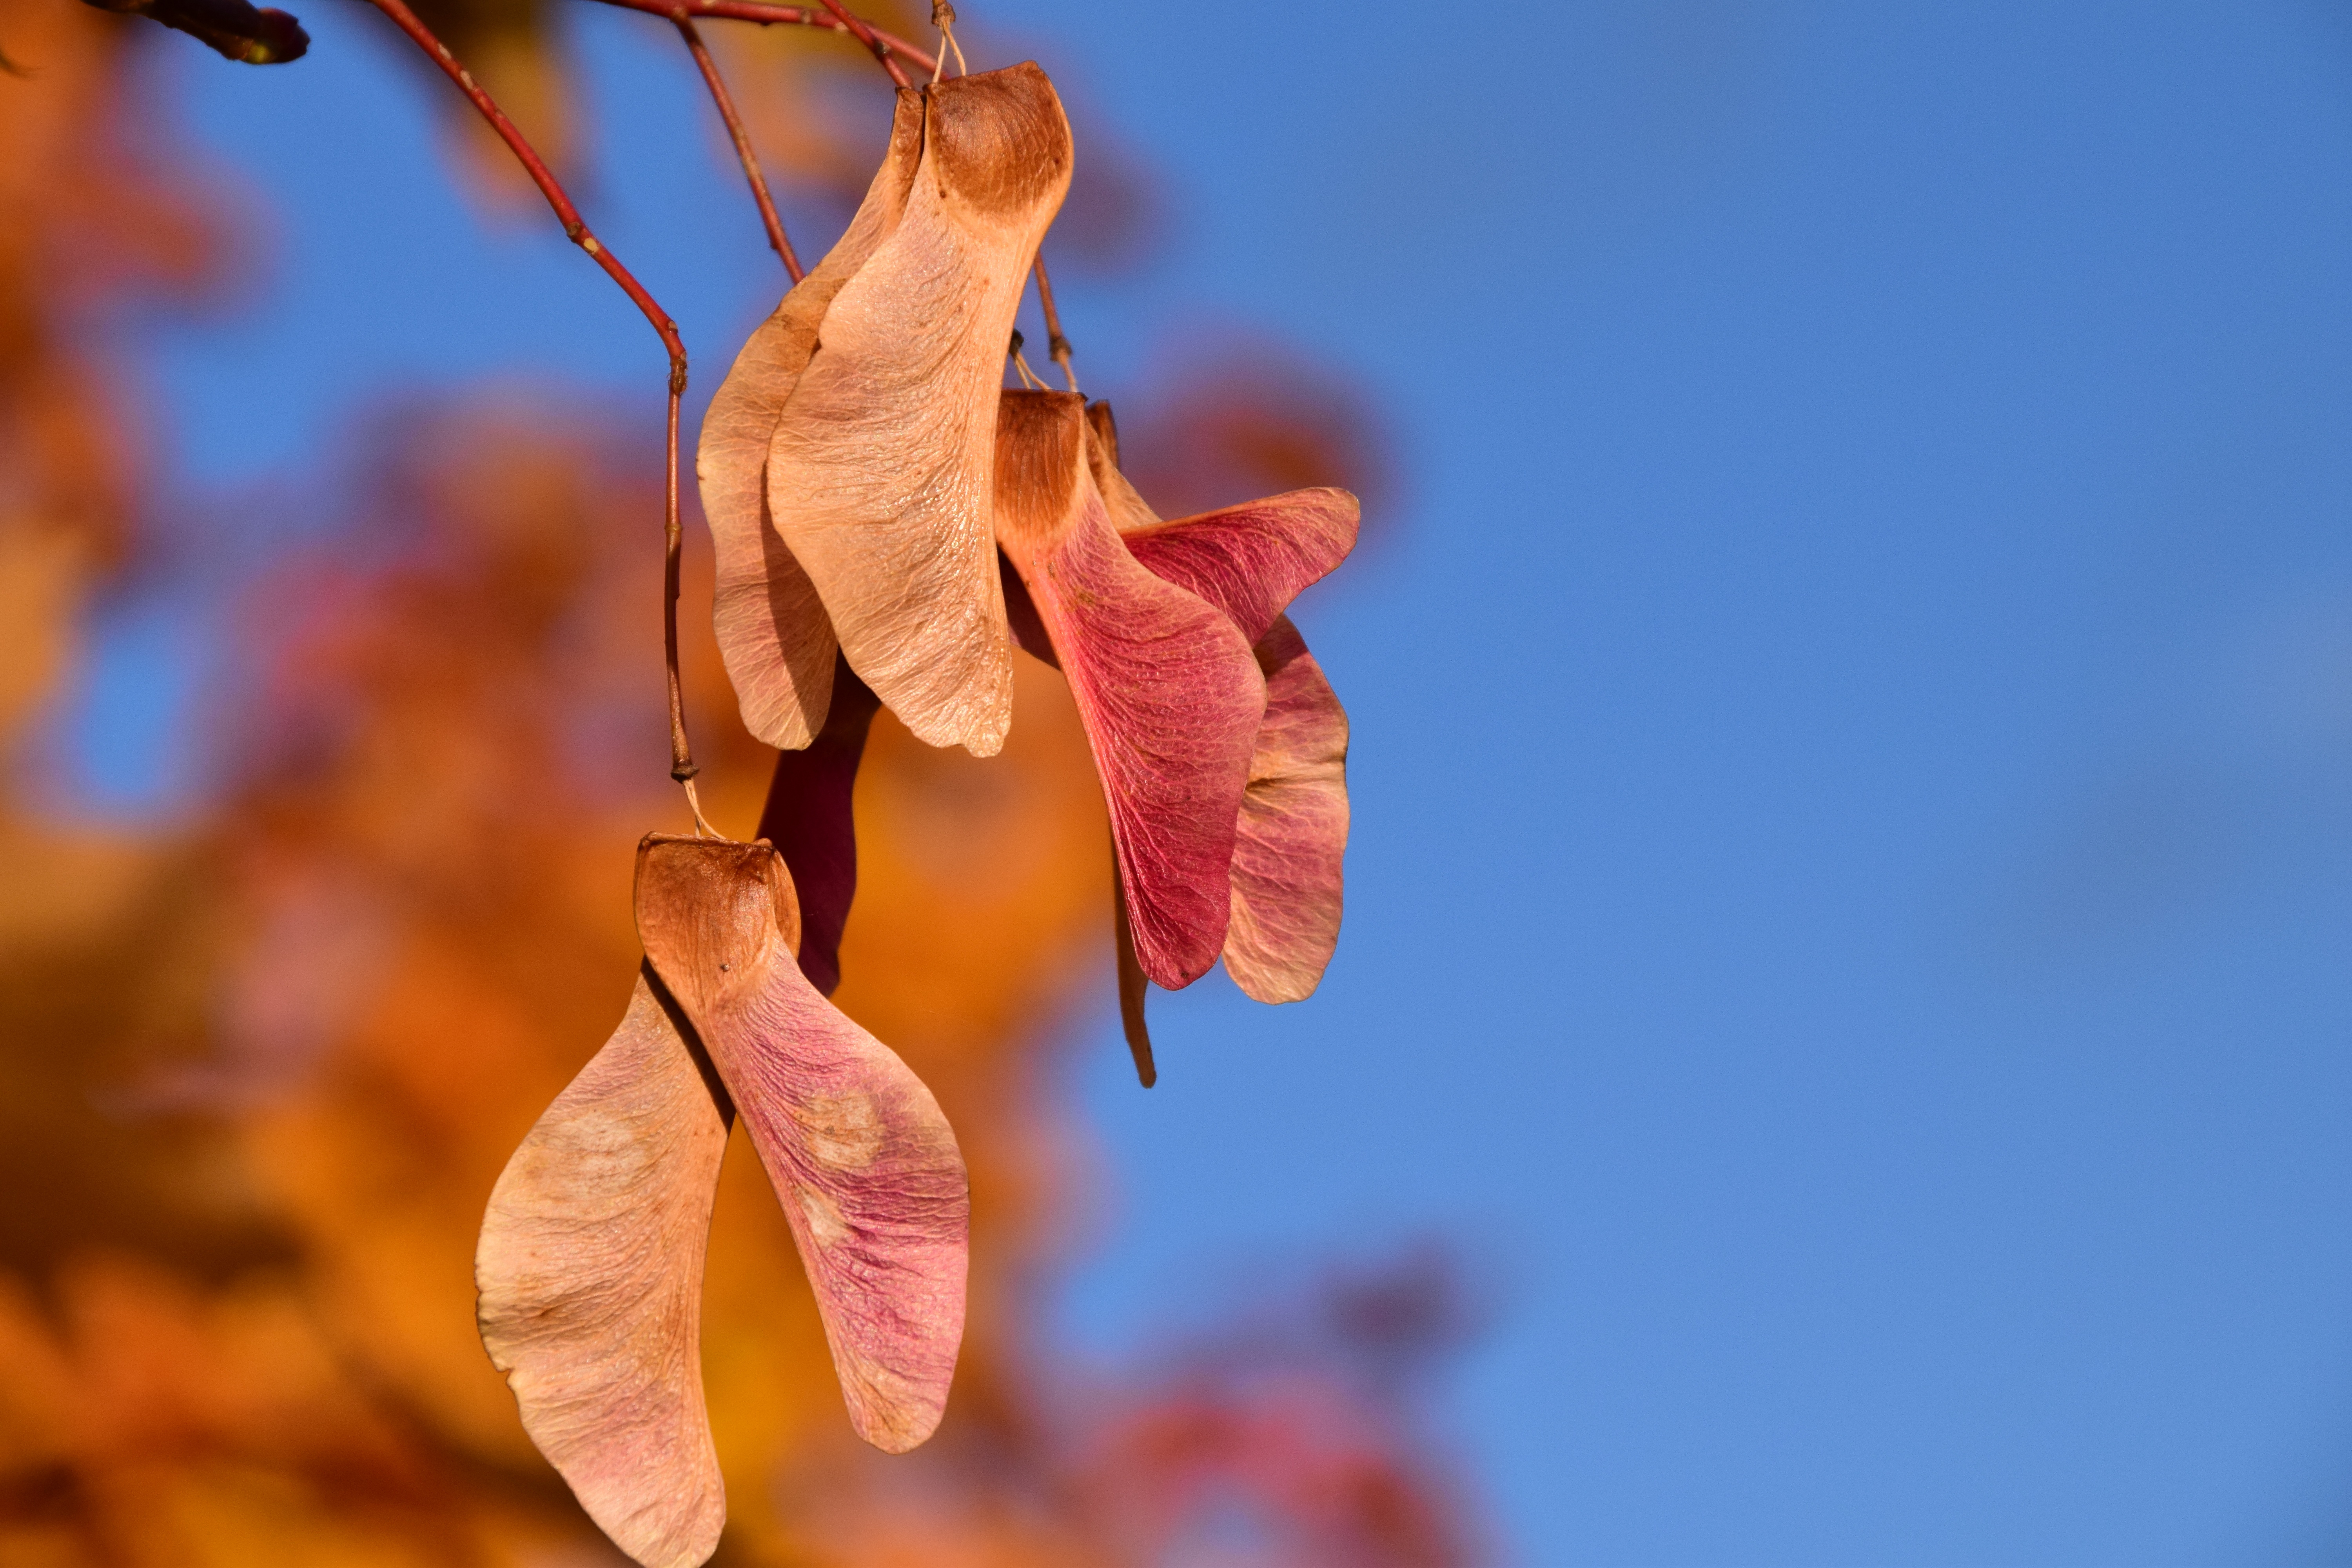
tree, nature, branch, blossom, plant, sky, sunlight, leaf, flower, petal, golden, red, color, autumn, botany, close, flora, season, maple, close up, seeds, october, golden autumn, autumn colours, macro photography, flowering plant, maple fruit, plant stem, land plant, winged ahornfrucht